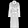
Label: Coat